PlayStation Move

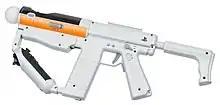
The PS Move Sharp Shooter, a controller holder shaped like an assault rifle that was commonly sold in a bundle with PS Move controllers, PS Eye and the games Killzone 3 and Resistance 3

In addition to selling the controllers individually, Sony also provides several different bundle options for PlayStation Move hardware such as: software/camera bundles with a PlayStation Eye, a Move motion controller and motion-control enabled software; console bundles which include a PS3 console, DualShock 3 controller, PlayStation Eye, and Move motion controller; and bundles with a Move motion controller with select games.